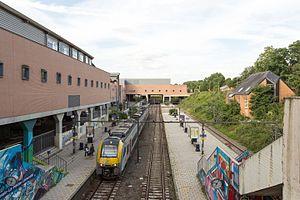
Vue de la gare de Louvain-la-Neuve-Université avec une automotrice Siemens Desiro ML
La ligne S8 du RER bruxellois, plus simplement nommée S8, est une ligne de train de l'offre ferroviaire suburbaine à Bruxelles, composante du projet Réseau express régional bruxellois, elle relie Bruxelles-Midi à Ottignies ou Louvain-la-Neuve.